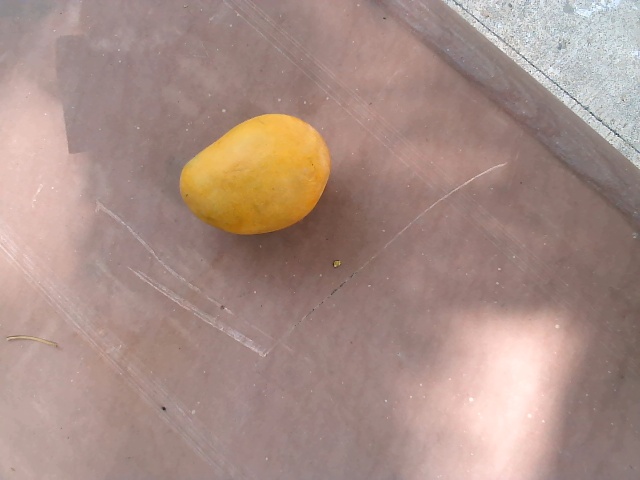
Label: Ripe_Mango